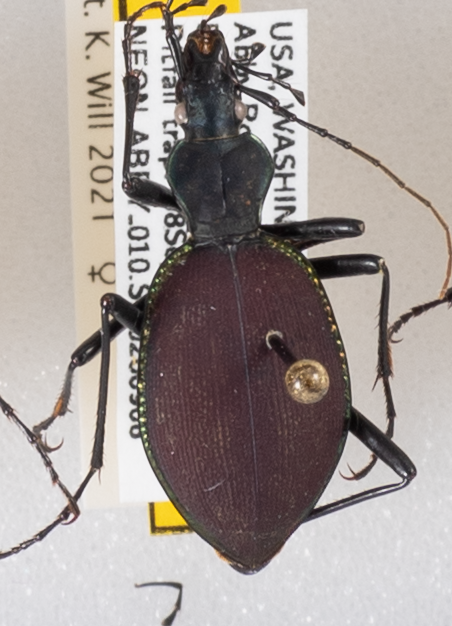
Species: Scaphinotus angusticollis
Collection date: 2020-09-08
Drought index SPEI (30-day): -1.186
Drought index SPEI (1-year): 0.006
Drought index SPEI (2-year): -2.09